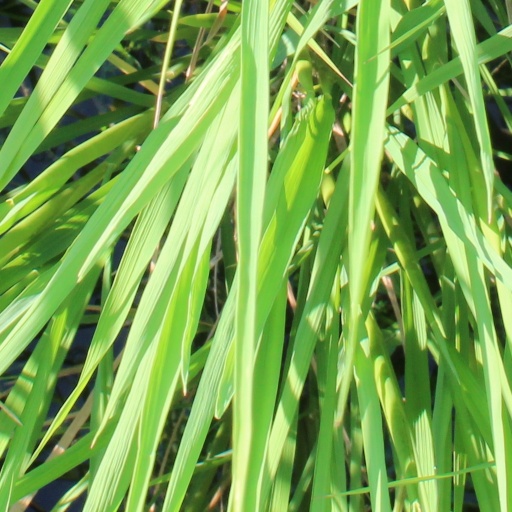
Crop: rice